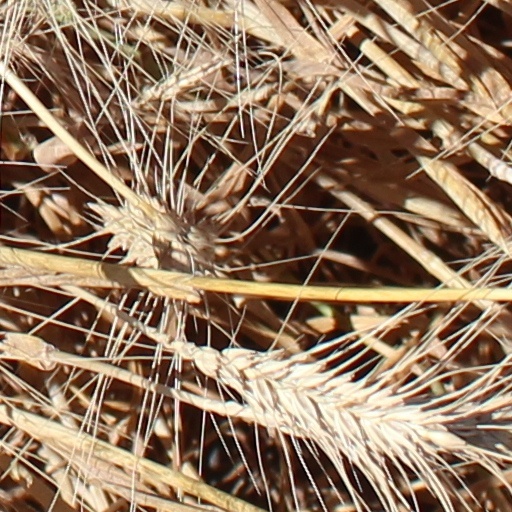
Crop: wheat